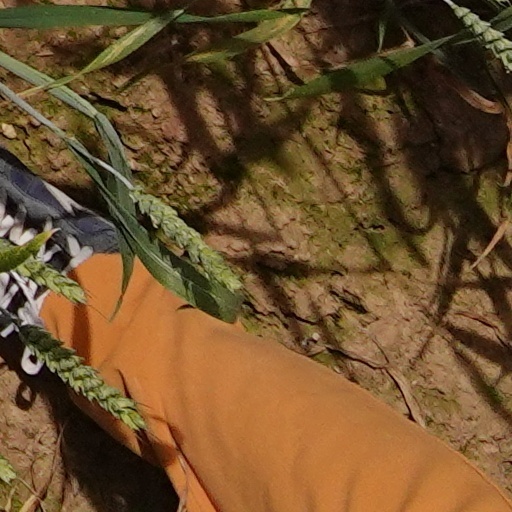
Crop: wheat